Annals of the Four Masters

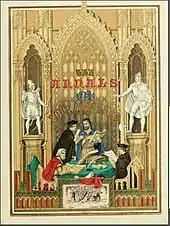
Illustration of "the four masters" by B. H. Holbrooke, 1846

The annals are mainly a compilation of earlier annals, although there is some original work. They were compiled between 1632 and 1636, allegedly in a cottage beside the ruins of Donegal Abbey, just outside Donegal Town. At this time, however, the Franciscans had a house of refuge by the River Drowes in County Leitrim, just outside Ballyshannon, and it was here, according to others, that the "Annals" were compiled. The patron of the project was Fearghal Ó Gadhra, MP, a Gaelic lord of Coolavin, County Sligo.